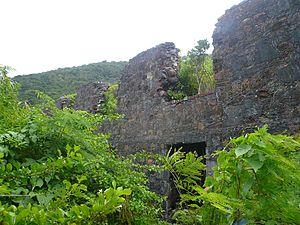
Les ruines de Larmer Bay sont une ancienne plantation et sont situées dans la baie de Larmer, au nord de Tortola, dans les Îles Vierges britanniques. Elles ont été présumées abandonnées lors de l'effondrement économique des Îles Vierges britanniques au milieu du XIXᵉ siècle.